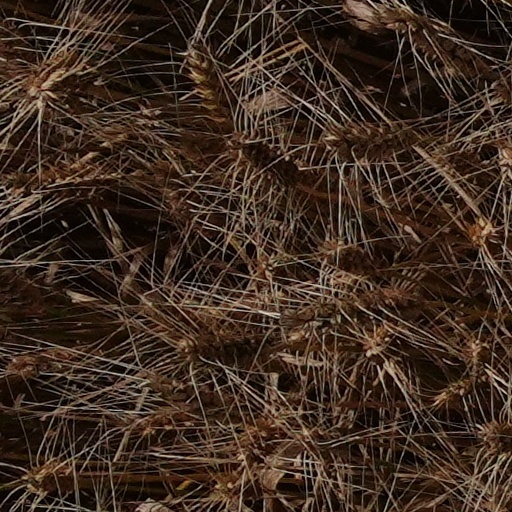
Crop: wheat